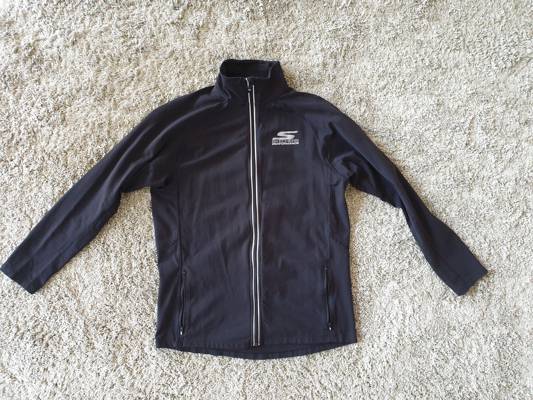
Waste category: clothes